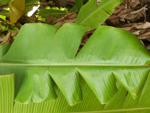
Label: xamthomonas